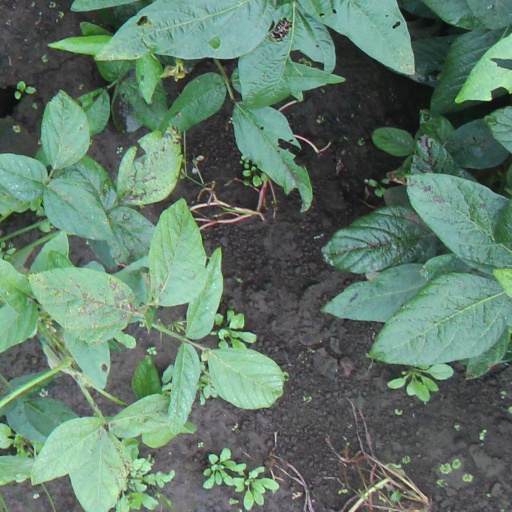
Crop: soybean